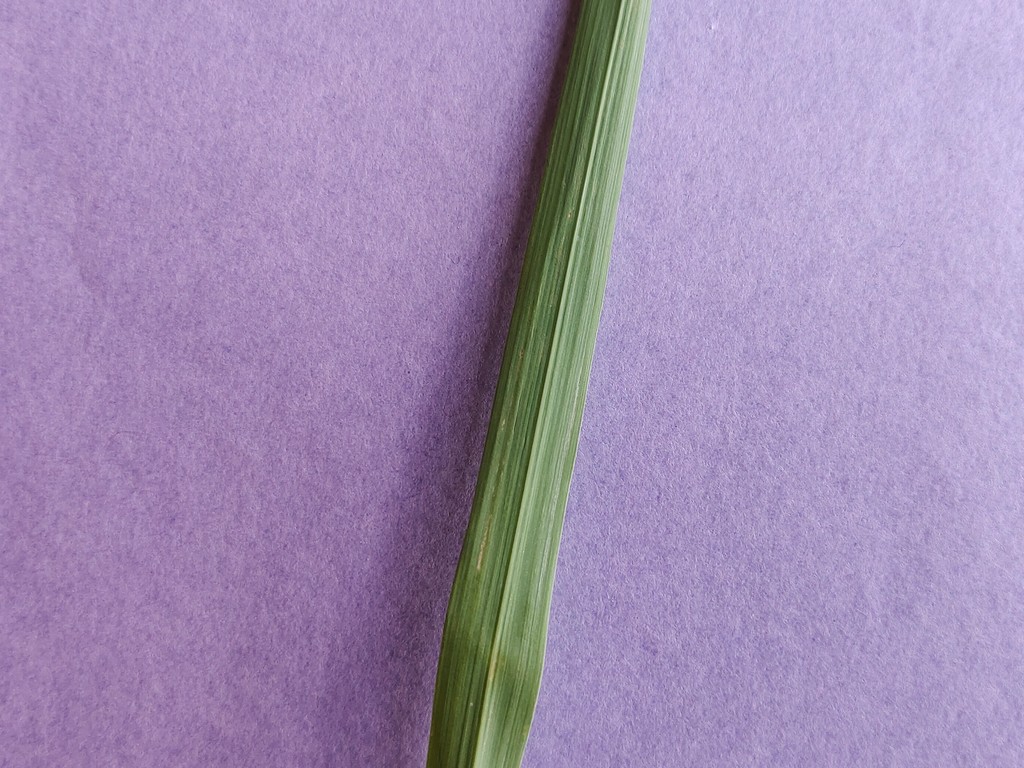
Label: Healthy